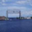
Label: bridge